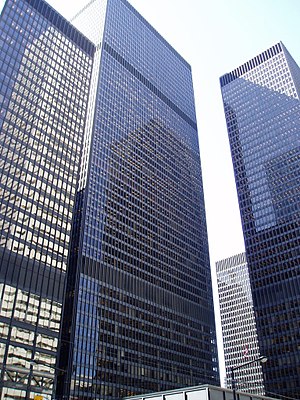
Canadas økonomi / Nøgleindustrier / Servicesektoren
Hovedkvarter for Toronto Dominion-banken
Canadas økonomi er verdens 11. største og er en af verdens rigeste lande målt på BNP pr. indbygger. Canada er medlem af Organization for Economic Co-operation and Development og Group of Eight. Den mest udbredte sektor er serviceindustrien, der giver job til omkring 75 % af Canadas arbejdere. Canada er usædvanligt blandt i-landene, idet den primære sektor har en stor betydning for landets økonomi. Årsagen er den store skovarbejde- mine- og olie-industri.